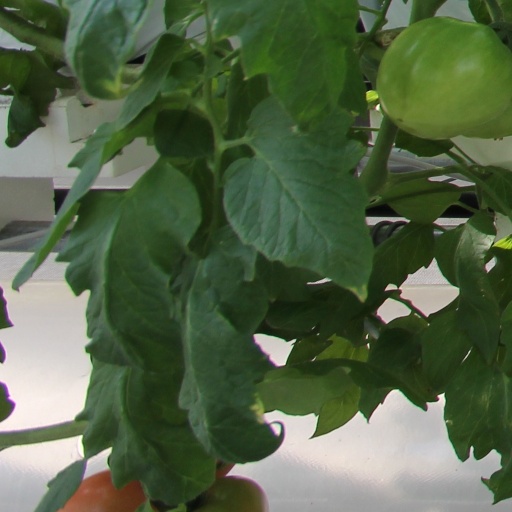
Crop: tomato